Reisiswil

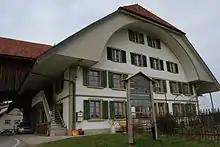
Farm house in Reisiswil with a sign in front advertising food for sale

, Reisiswil had an unemployment rate of 0.68%. , there were a total of 65 people employed in the municipality. Of these, there were 31 people employed in the primary economic sector and about 10 businesses involved in this sector. No one was employed in the secondary sector. 34 people were employed in the tertiary sector, with 10 businesses in this sector.